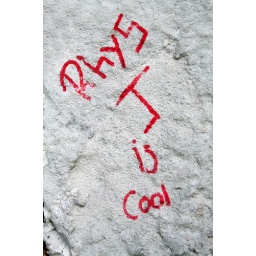
...it takes a very clever person to ruin 12th century castle ruins by writing such inane shit.